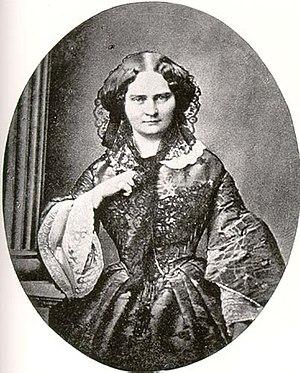
Mathilde Caroline Frédérique Wilhelmine Charlotte de Bavière, né à Augsbourg le 30 août 1813 et décédé à Darmstadt le 25 août 1862, est une princesse de Bavière.